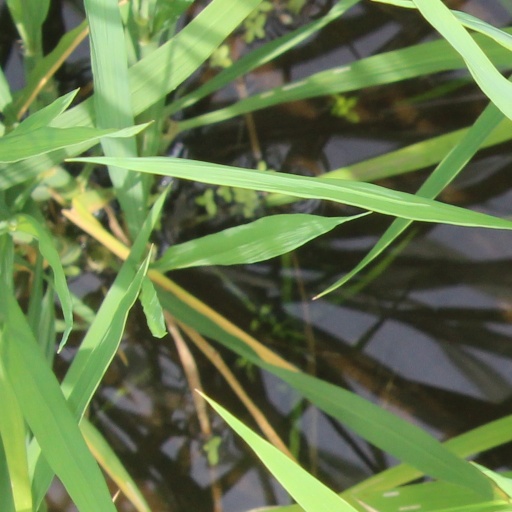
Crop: rice